Antonia Nava de Catalán

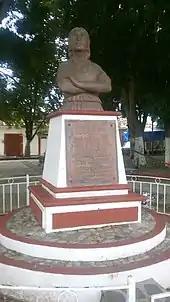
Statue of Antonia Nava de Catalán in Tixtla de Guerrero.

In honor of her heroism, Tixtla De Guerrero placed a statue of her on February 15, 1987. In the Municipal Presidency of Tixtla, there is a painting where she is seen holding her son in her arms. In Chilpancingo, the capital of Guerrero, three schools were named after her.